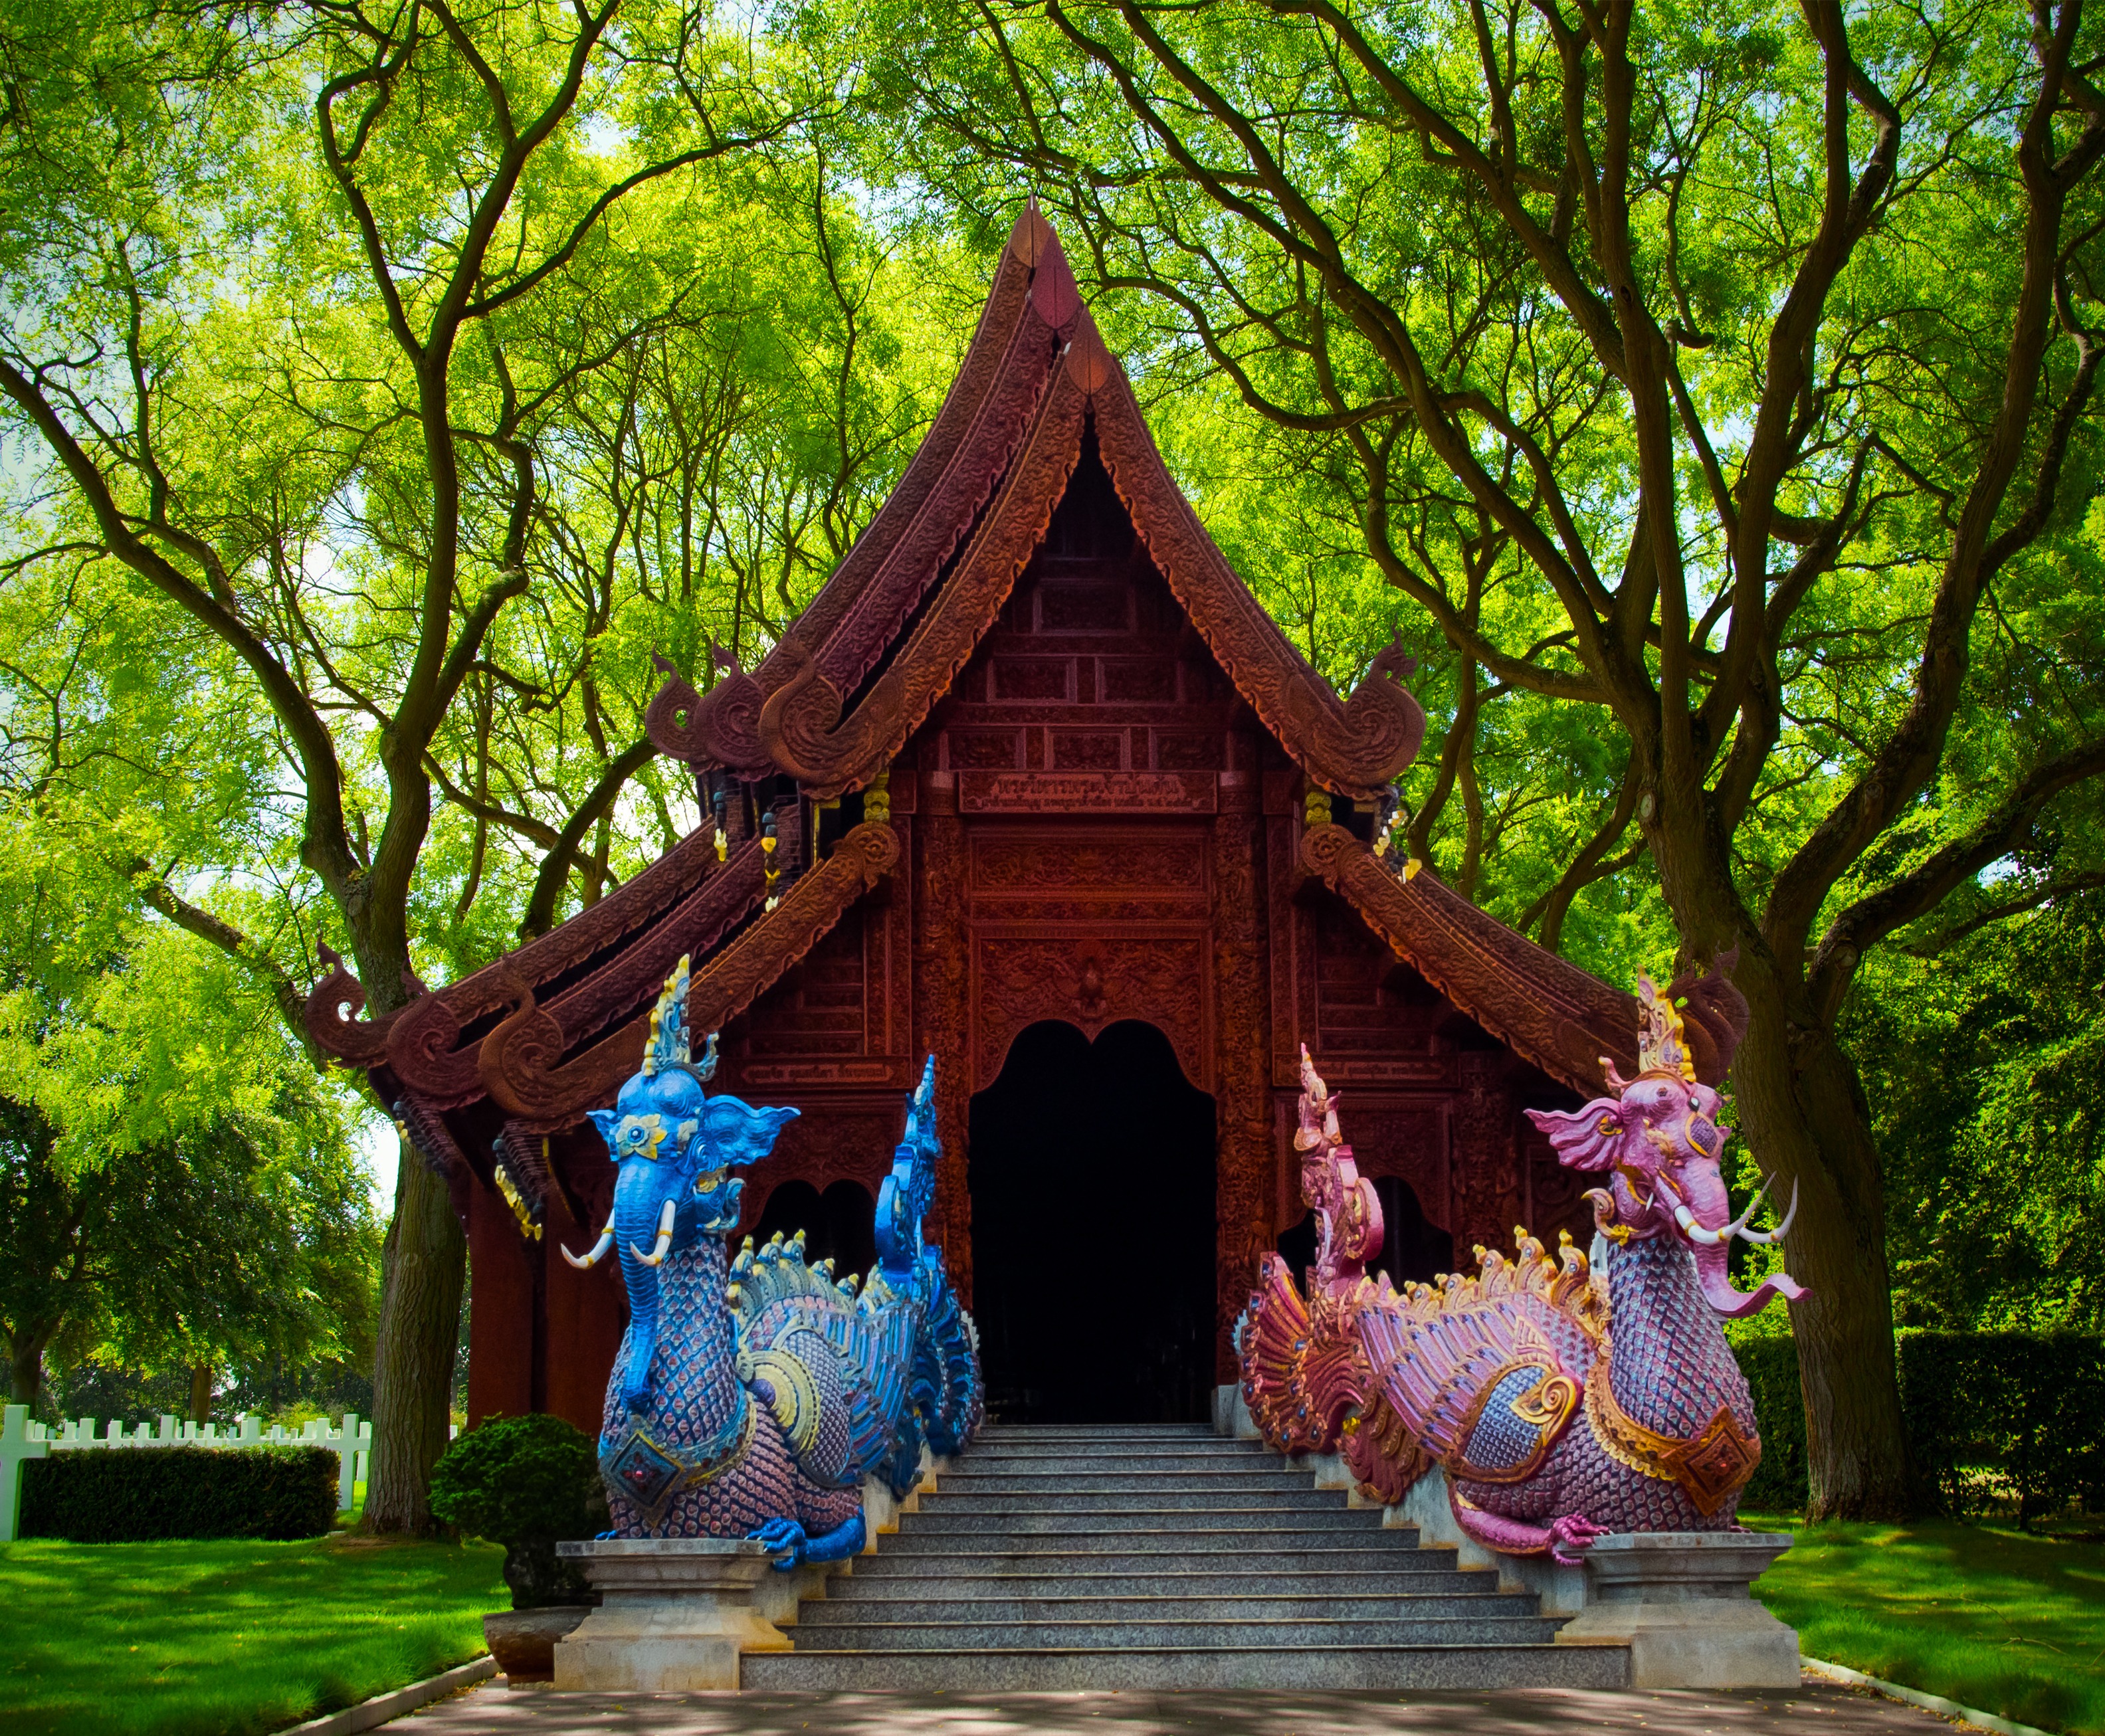
forest, flower, jungle, autumn, park, asia, garden, place of worship, thailand, trees, temple, shrine, dragon, elephants, wat, mythical creatures, far east, shinto shrine, outdoor structure